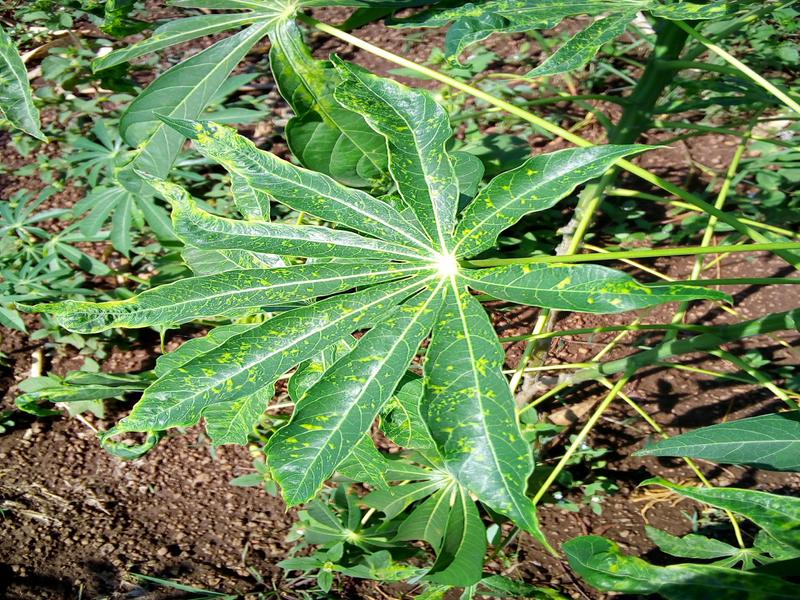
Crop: cassava
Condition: mosaic_disease